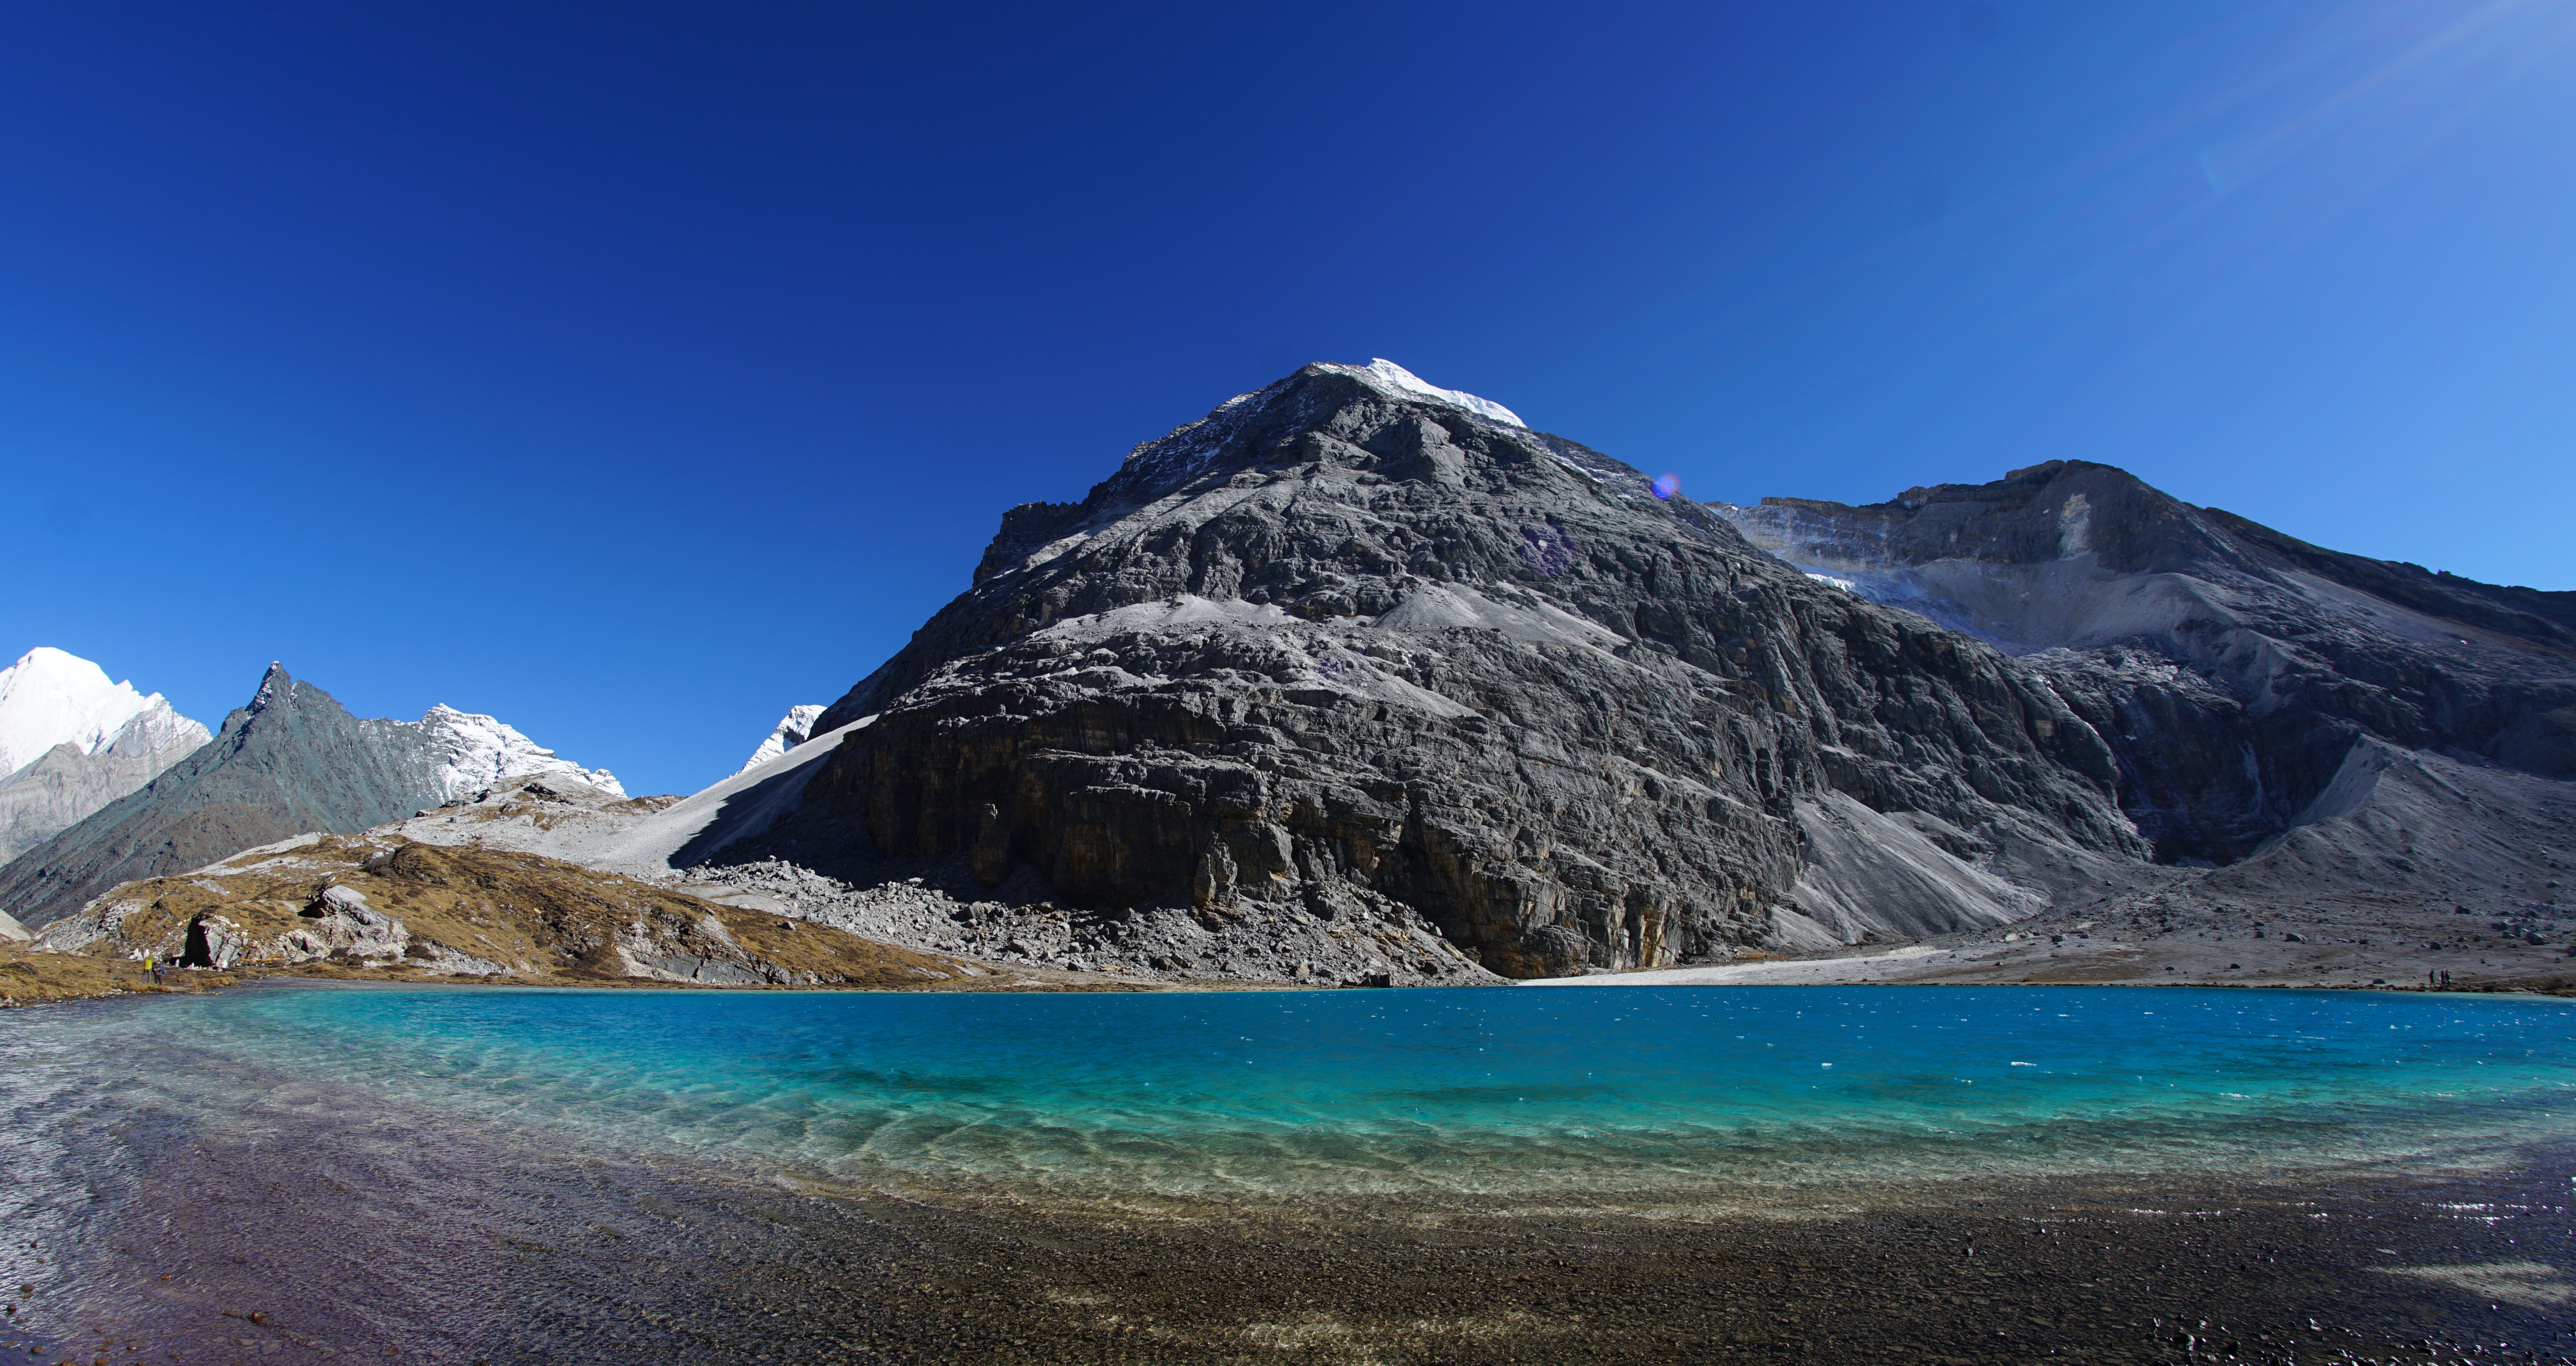
landscape, sea, nature, mountain, lake, mountain range, glacier, fjord, tourism, tibet, alps, cape, the scenery, landform, geographical feature, mountainous landforms, glacial landform